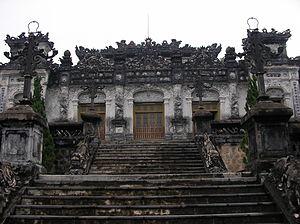
Hương Trà est un district rural de la province de Thừa Thiên-Huế dans la côte centrale du Nord au Viêt Nam.
Le mausolée ou tombeau de Khải Định est le lieu de sépulture de l'avant-dernier empereur du Viêt Nam, Khải Định qui règna de 1916 à 1925.